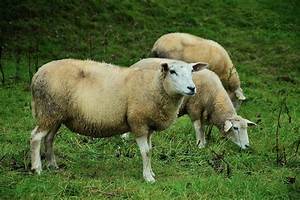
Label: pecora